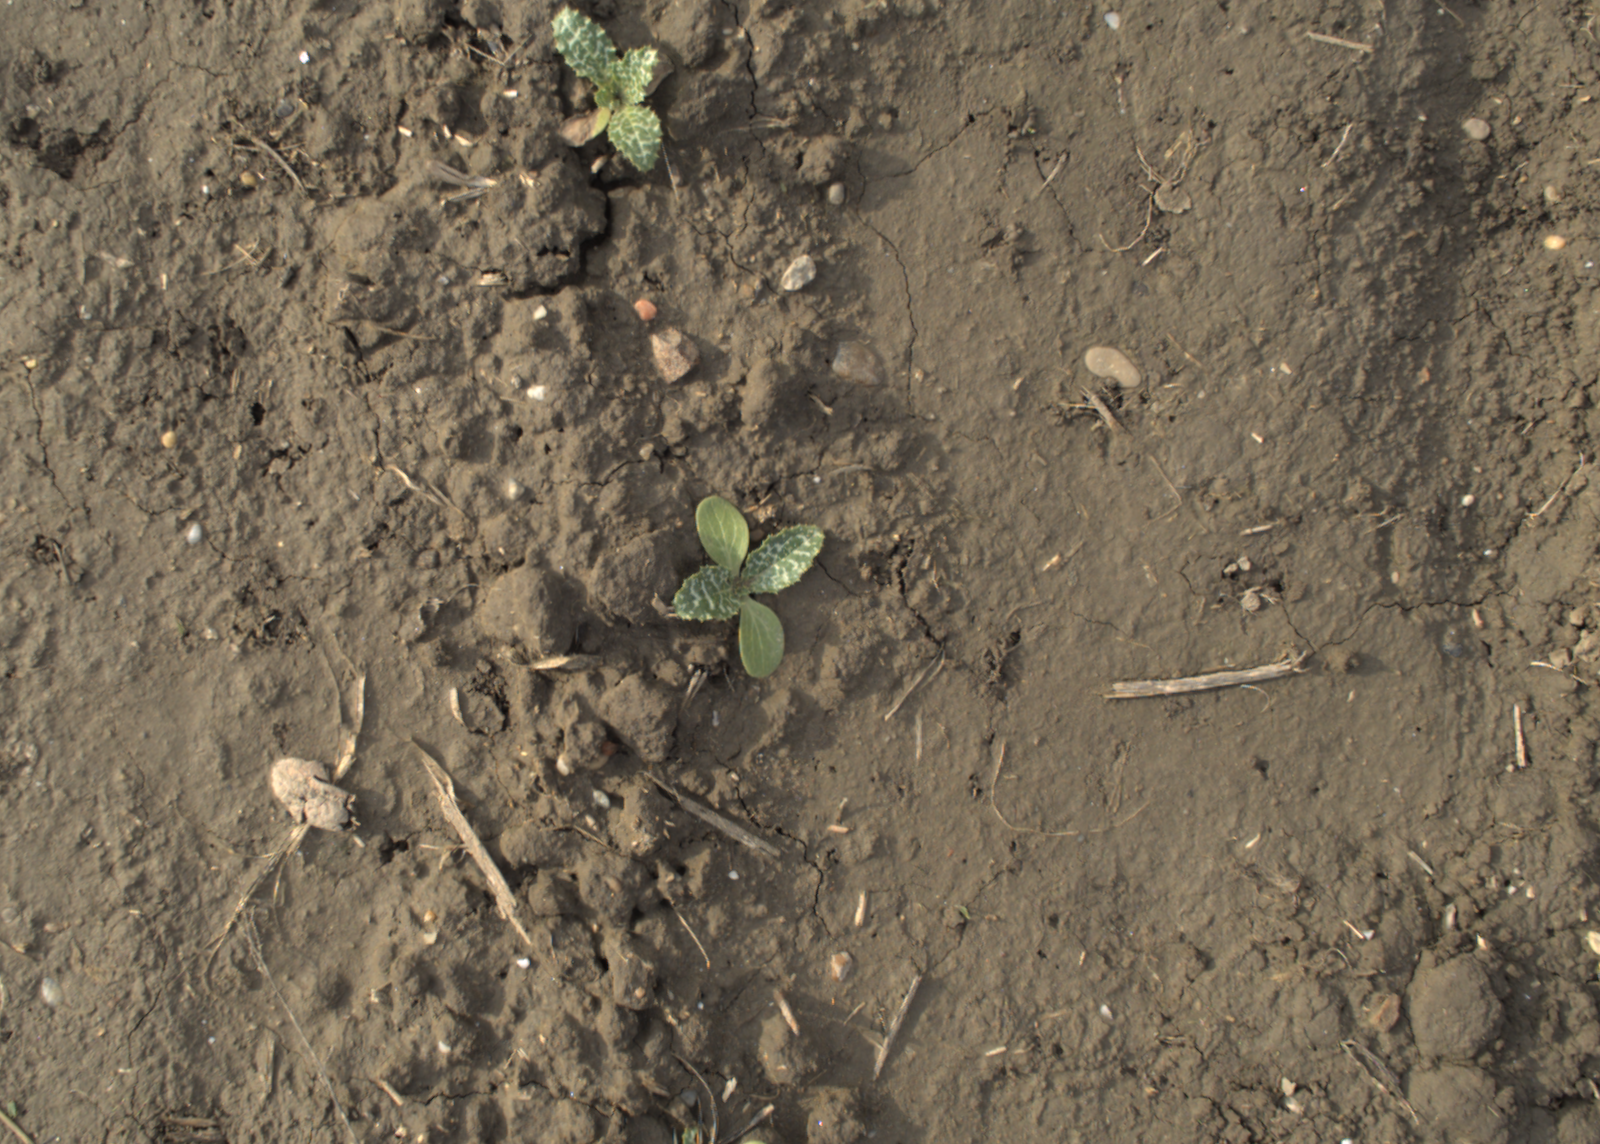
Capture date: 13.10.2021 10:05:02
Weather: mixed
Wind: strong
Seeding date: 02.09.2021
Plant canopy height (mm): 956